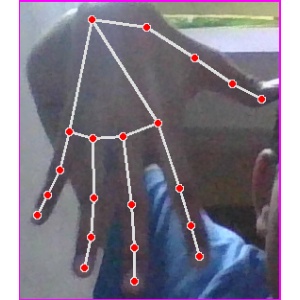
अक्षर: ढ